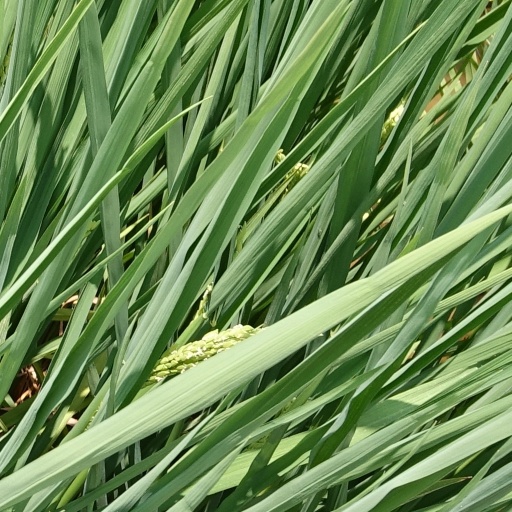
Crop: rice